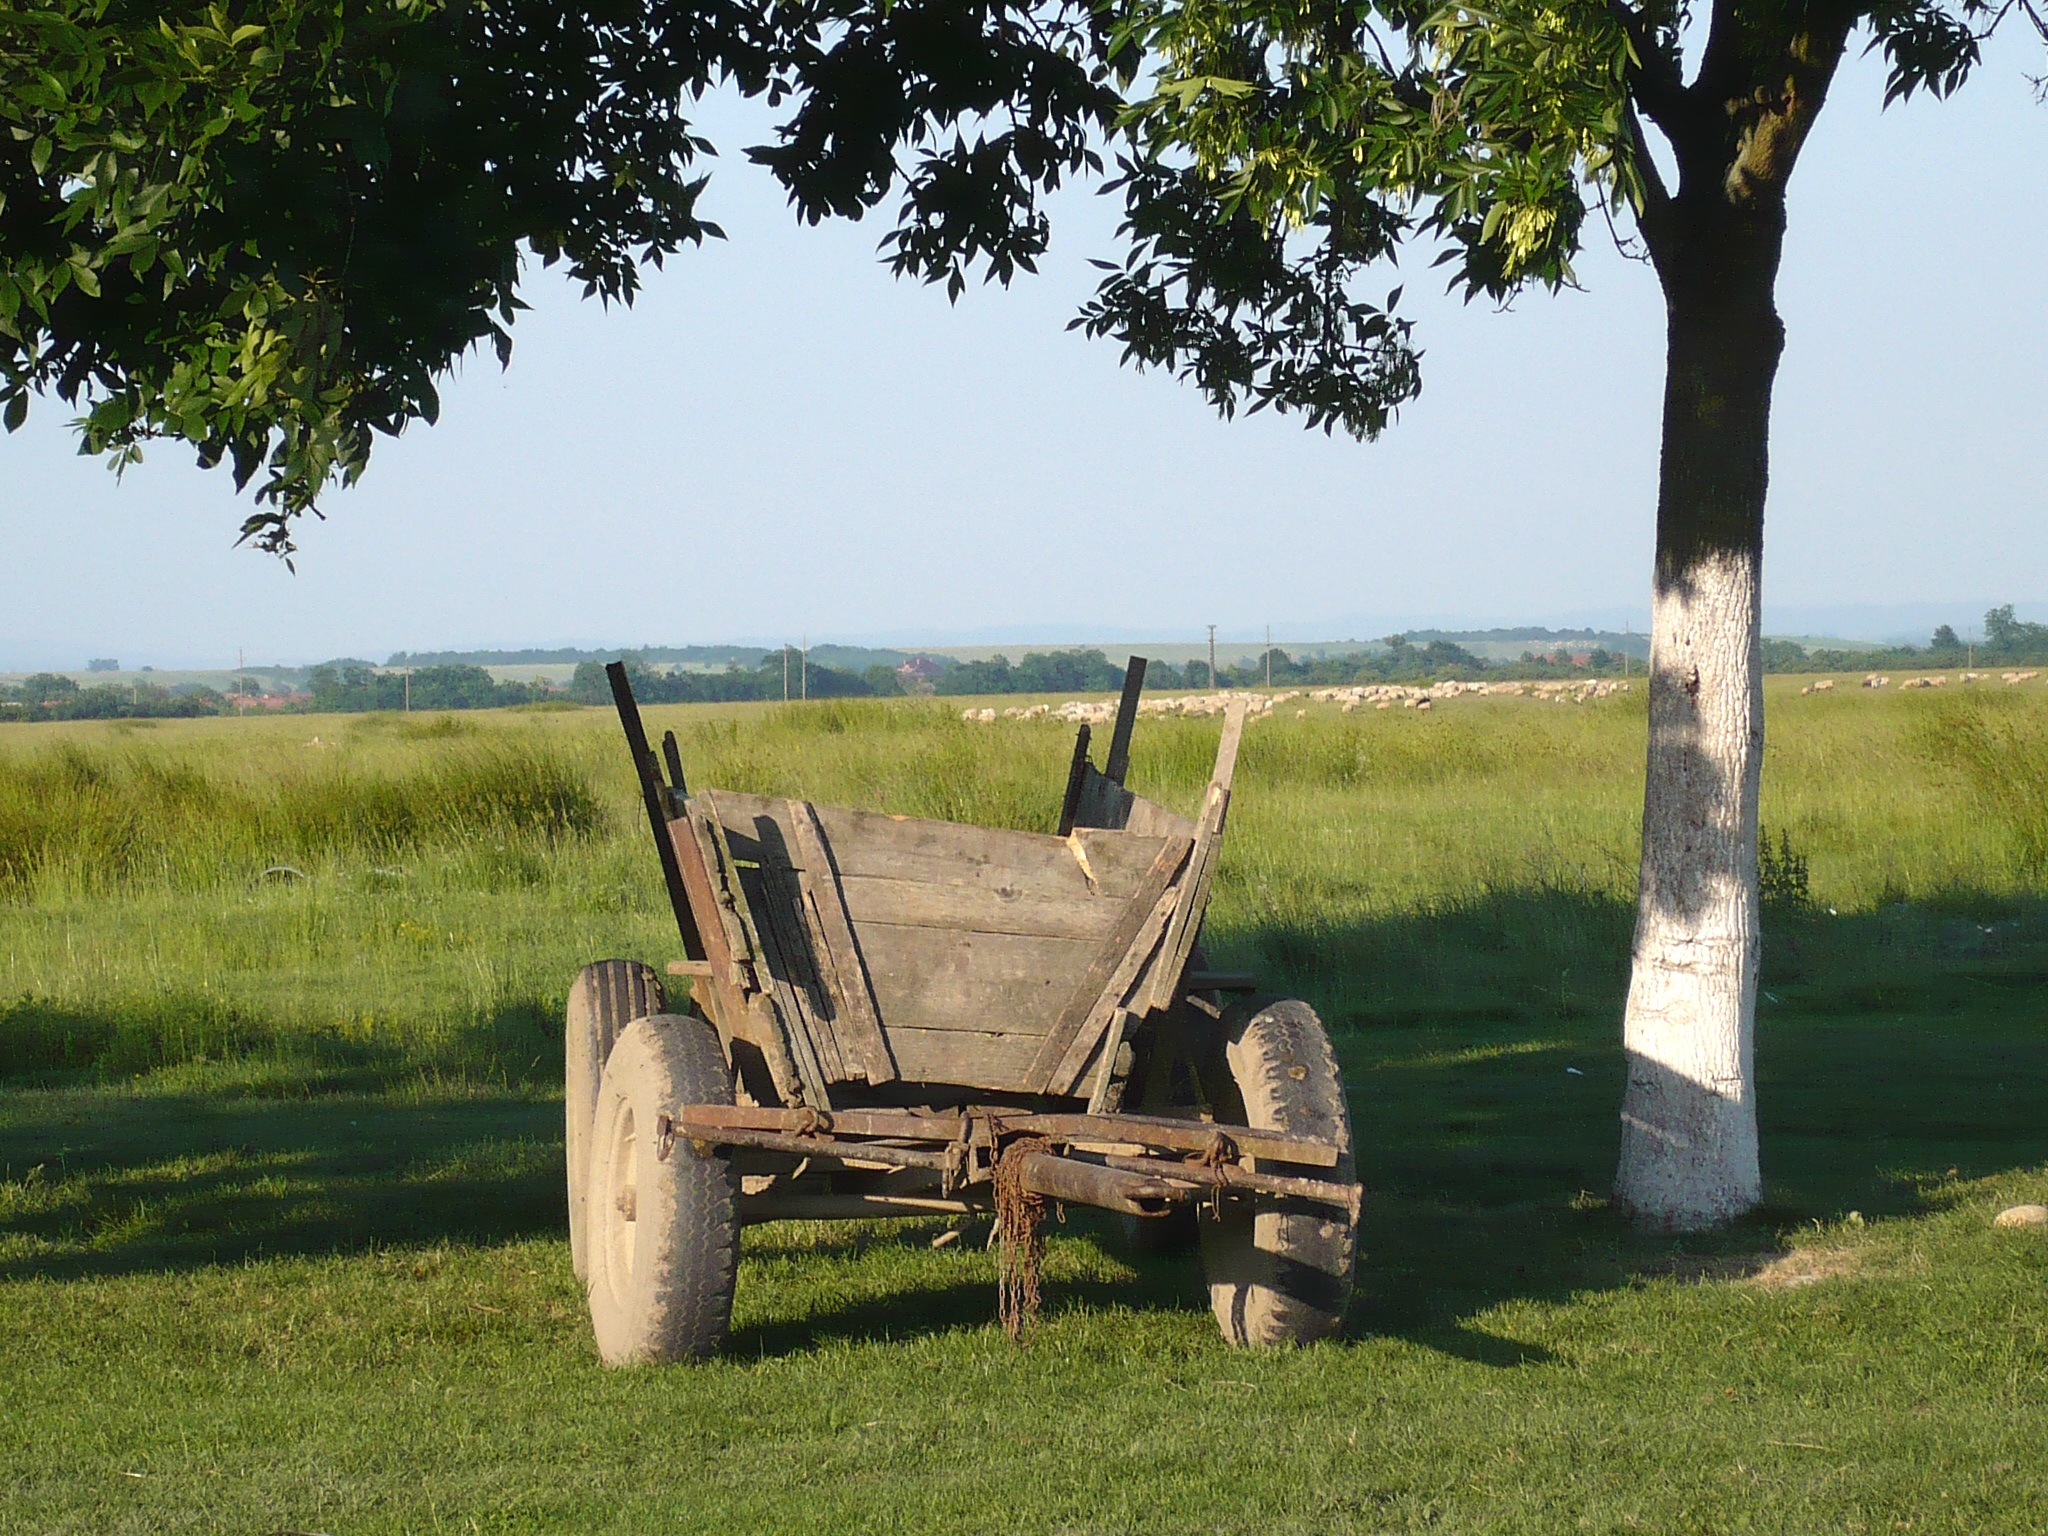
landscape, tree, grass, plant, hay, field, farm, lawn, wagon, cart, old, country, farming, vehicle, agriculture, wooden, rural area